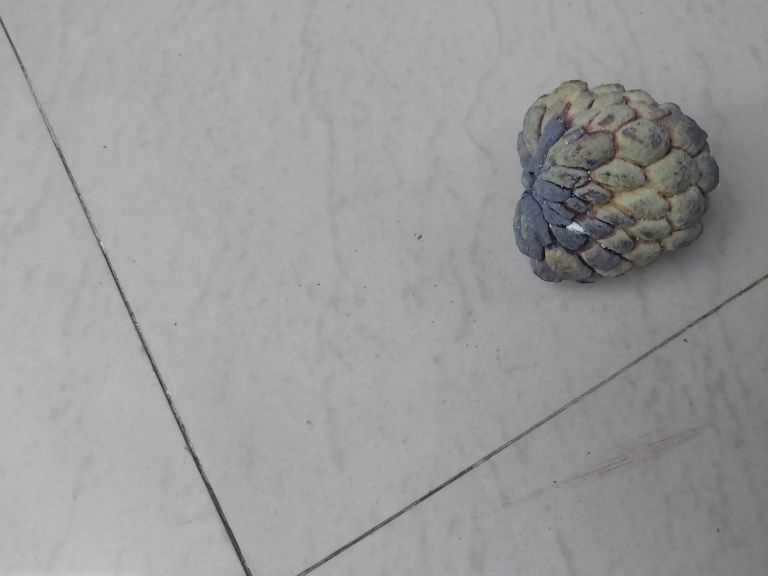
Disease label: Blank Canker